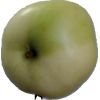
Label: Apple 6